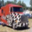
Label: truck